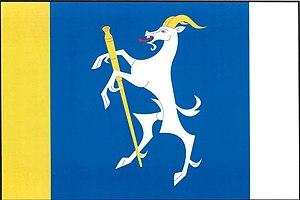
Vítkovice est une commune du district de Semily, dans la région de Liberec, en Tchéquie. Sa population s'élevait à 386 habitants en 2019.